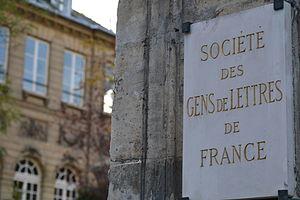
Inscription à l'entrée de la Société des gens de lettres de France, rue du Feaubourg Saint-Jacques, à paris.
David Golder est un roman d'Irène Némirovsky paru en 1929 et dont le succès l'a révélée comme écrivaine.
La Société des gens de lettres est une association française de promotion du droit et de défense des intérêts des auteurs. Elle a été fondée à Paris le 31 décembre 1837, sur une idée de Louis Desnoyers, soutenue par Honoré de Balzac et un comité d'écrivains. C'est une association privée reconnue comme établissement d'utilité publique par décret en date du 10 décembre 1891.
Le prix Louis-Pauwels est un prix littéraire français. Il a été créé en 1997 par Elina Pauwels, en mémoire de son mari, le journaliste et essayiste Louis Pauwels. Organisé depuis 2007 par la Société des gens de lettres, ce prix est décerné par un jury, chaque année, au mois de mai. Il est remis au lauréat par le président du jury à l’hôtel de Massa, siège de l'association organisatrice.